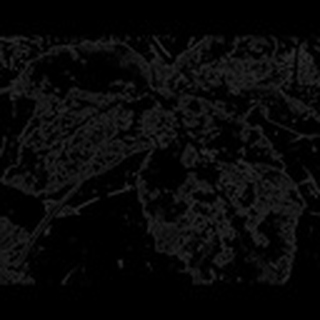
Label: cotton_powdery_mildew